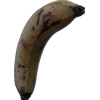
Label: banana